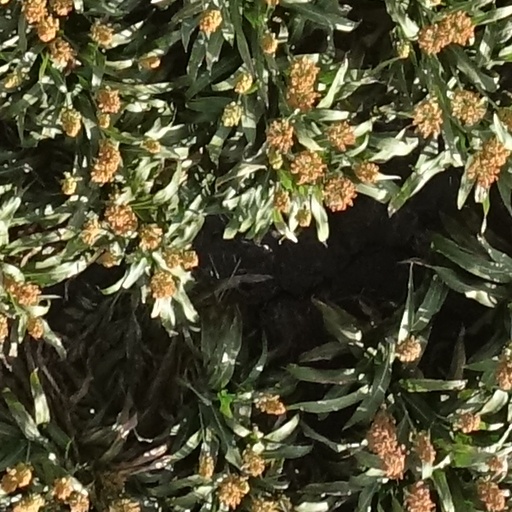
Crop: sorghum